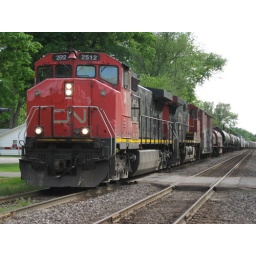
A CN train in Wellsboro indiana, crawls at about 10 mph as it is about to cross the dimonds.